Vestre Åmøy Chapel

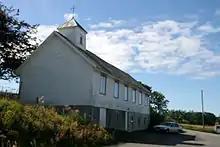
View of the chapel

Vestre Åmøy Chapel is a chapel of the Church of Norway in Stavanger Municipality in Rogaland county, Norway. It is located on the western end of the small island of Åmøy. It is an annex chapel in the Mosterøy parish which is part of the Tungenes prosti (deanery) in the Diocese of Stavanger. The white, wooden chapel was built in a long church style in 1953 using designs by an unknown architect. The chapel seats about 80 people. The building was renovated in 1980.